Pelurga comitata

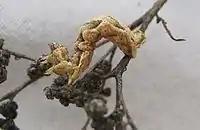
Larva

The wingspan is 25–30 mm. The length of the forewings is 16–18 mm. The forewings have a yellow-brown ground colour. The basal field is darker brownish. The midfield is wide, intersected by several lines and has a dark band on the inside. The basic colour of the forewings varies only slightly, in the tints of pale and dark browns. The outside of the midfield is bordered by a dark cross line with a pronounced bend distad. The wing apex is divided by a dark bar. The paler marginal field is marked with a faint wavy line that is shaded on the inside by brownish stains. The hind wings are yellowish grey and have indistinct crossbars.